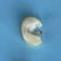
Maize quality: Bad